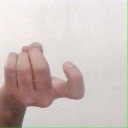
अक्षर: ज